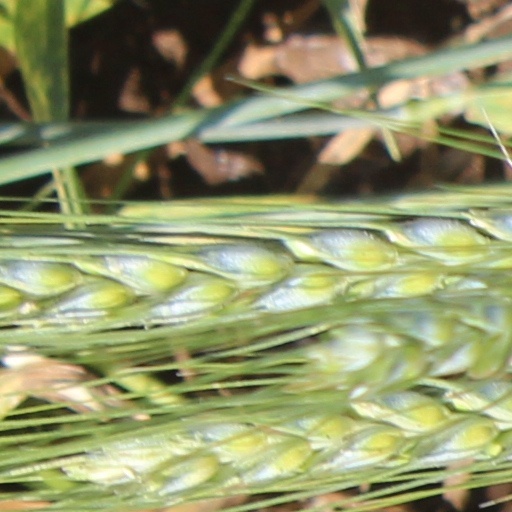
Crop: wheat